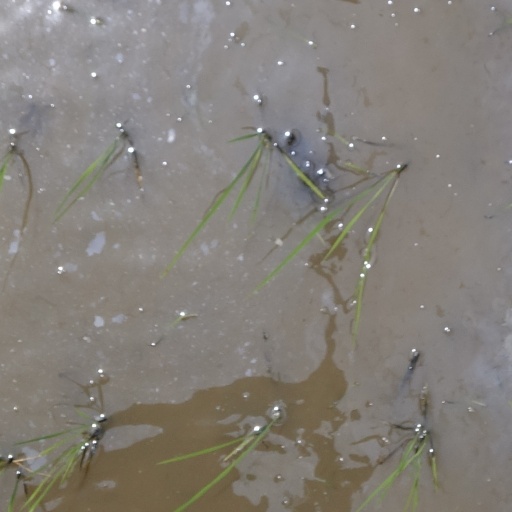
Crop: rice